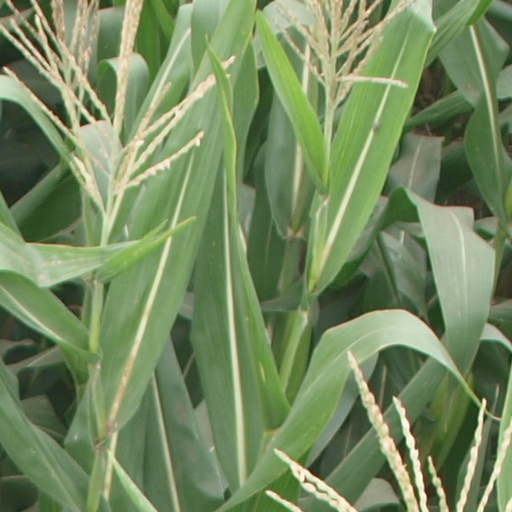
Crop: maize; corn